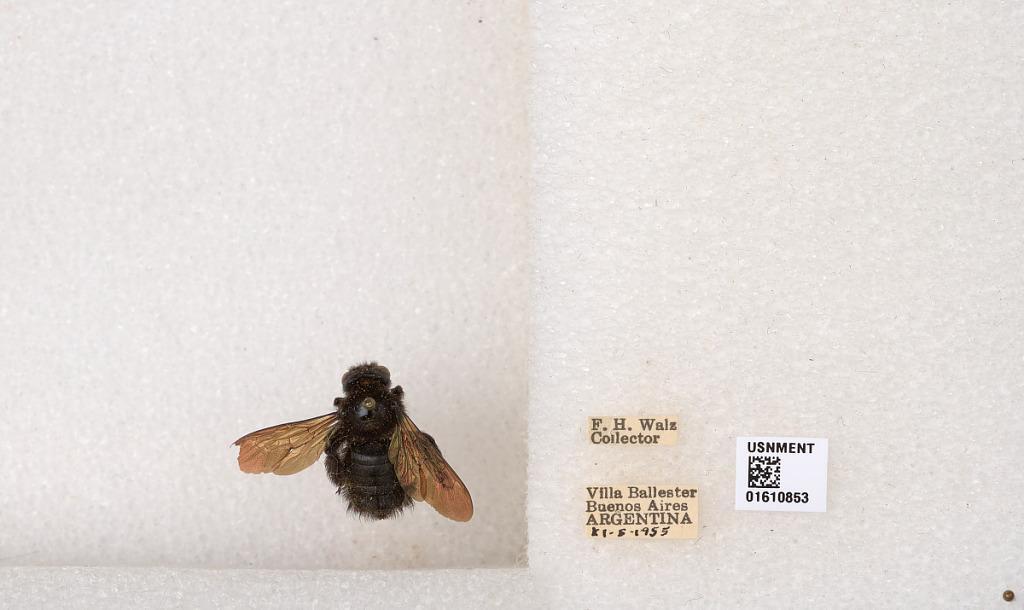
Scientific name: Xylocopa (Stenoxylocopa) artifex Smith
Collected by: F. Walz
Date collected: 1955-11-5
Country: Argentina
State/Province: Buenos Aires
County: Partido de General San Martin
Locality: Villa Ballester
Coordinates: -34.55, -58.5628